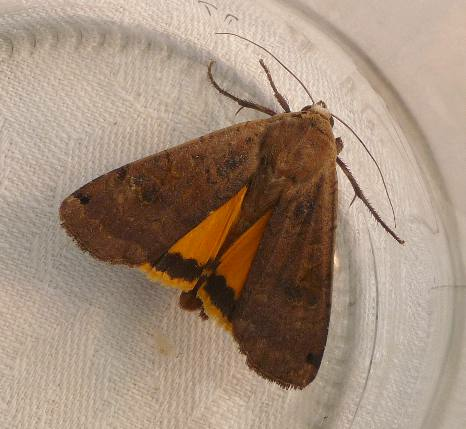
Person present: No